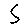
Label: 5